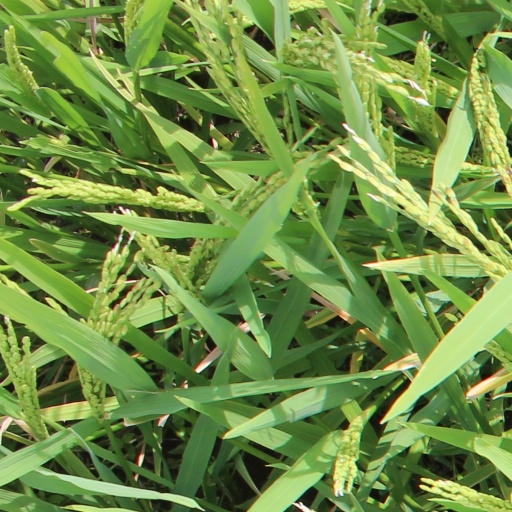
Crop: rice